Pieter Willem van der Horst

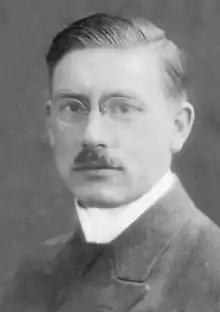
Peter Debye, Dutch Nobel laureate

The incident has been compared to Utrecht University's handling of accusations against Peter Debye, the Nobel laureate after whom the university's Institute of Physics & Chemistry had been named. Debye's name was removed following allegations that he had collaborated with the Nazis while director of the Kaiser Wilhelm Institute in Berlin during the 1930s. Gispen himself acknowledged that his position toward van der Horst's lecture had been influenced by the Debye controversy.